Muddler Minnow

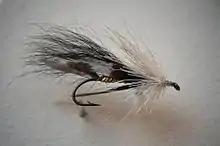
A Muddler Minnow fishing fly tied by Don Gapen, the originator of the pattern

There are limitless material and colour variations, however the "essence" of the Muddler Minnow is a spun deer hair head. While each Muddler may differ in colour or profile, all true Muddlers have a fore-end or body of spun deer hair that is clipped close to the shank to provide a buoyant head. Typically there is an underwing of squirrel hair and a wing of mottled secondary turkey feather. Often the fly body is made of gold/silver Mylar or tinsel wrapped around the hook shank. Marabou may be tied in as a substitute wing for colour and lifelike movement through the water. The head may be weighted or unweighted, according to the style of fishing, the target species and the intended imitation. The muddler has served for the basis of several patterns, including the Spuddler, Muddler Hopper, Mizzoulian Spook, Searcy Muddler, Keel Muddler, and so on, but even in its simplest and original form, it remains a very effective fly.